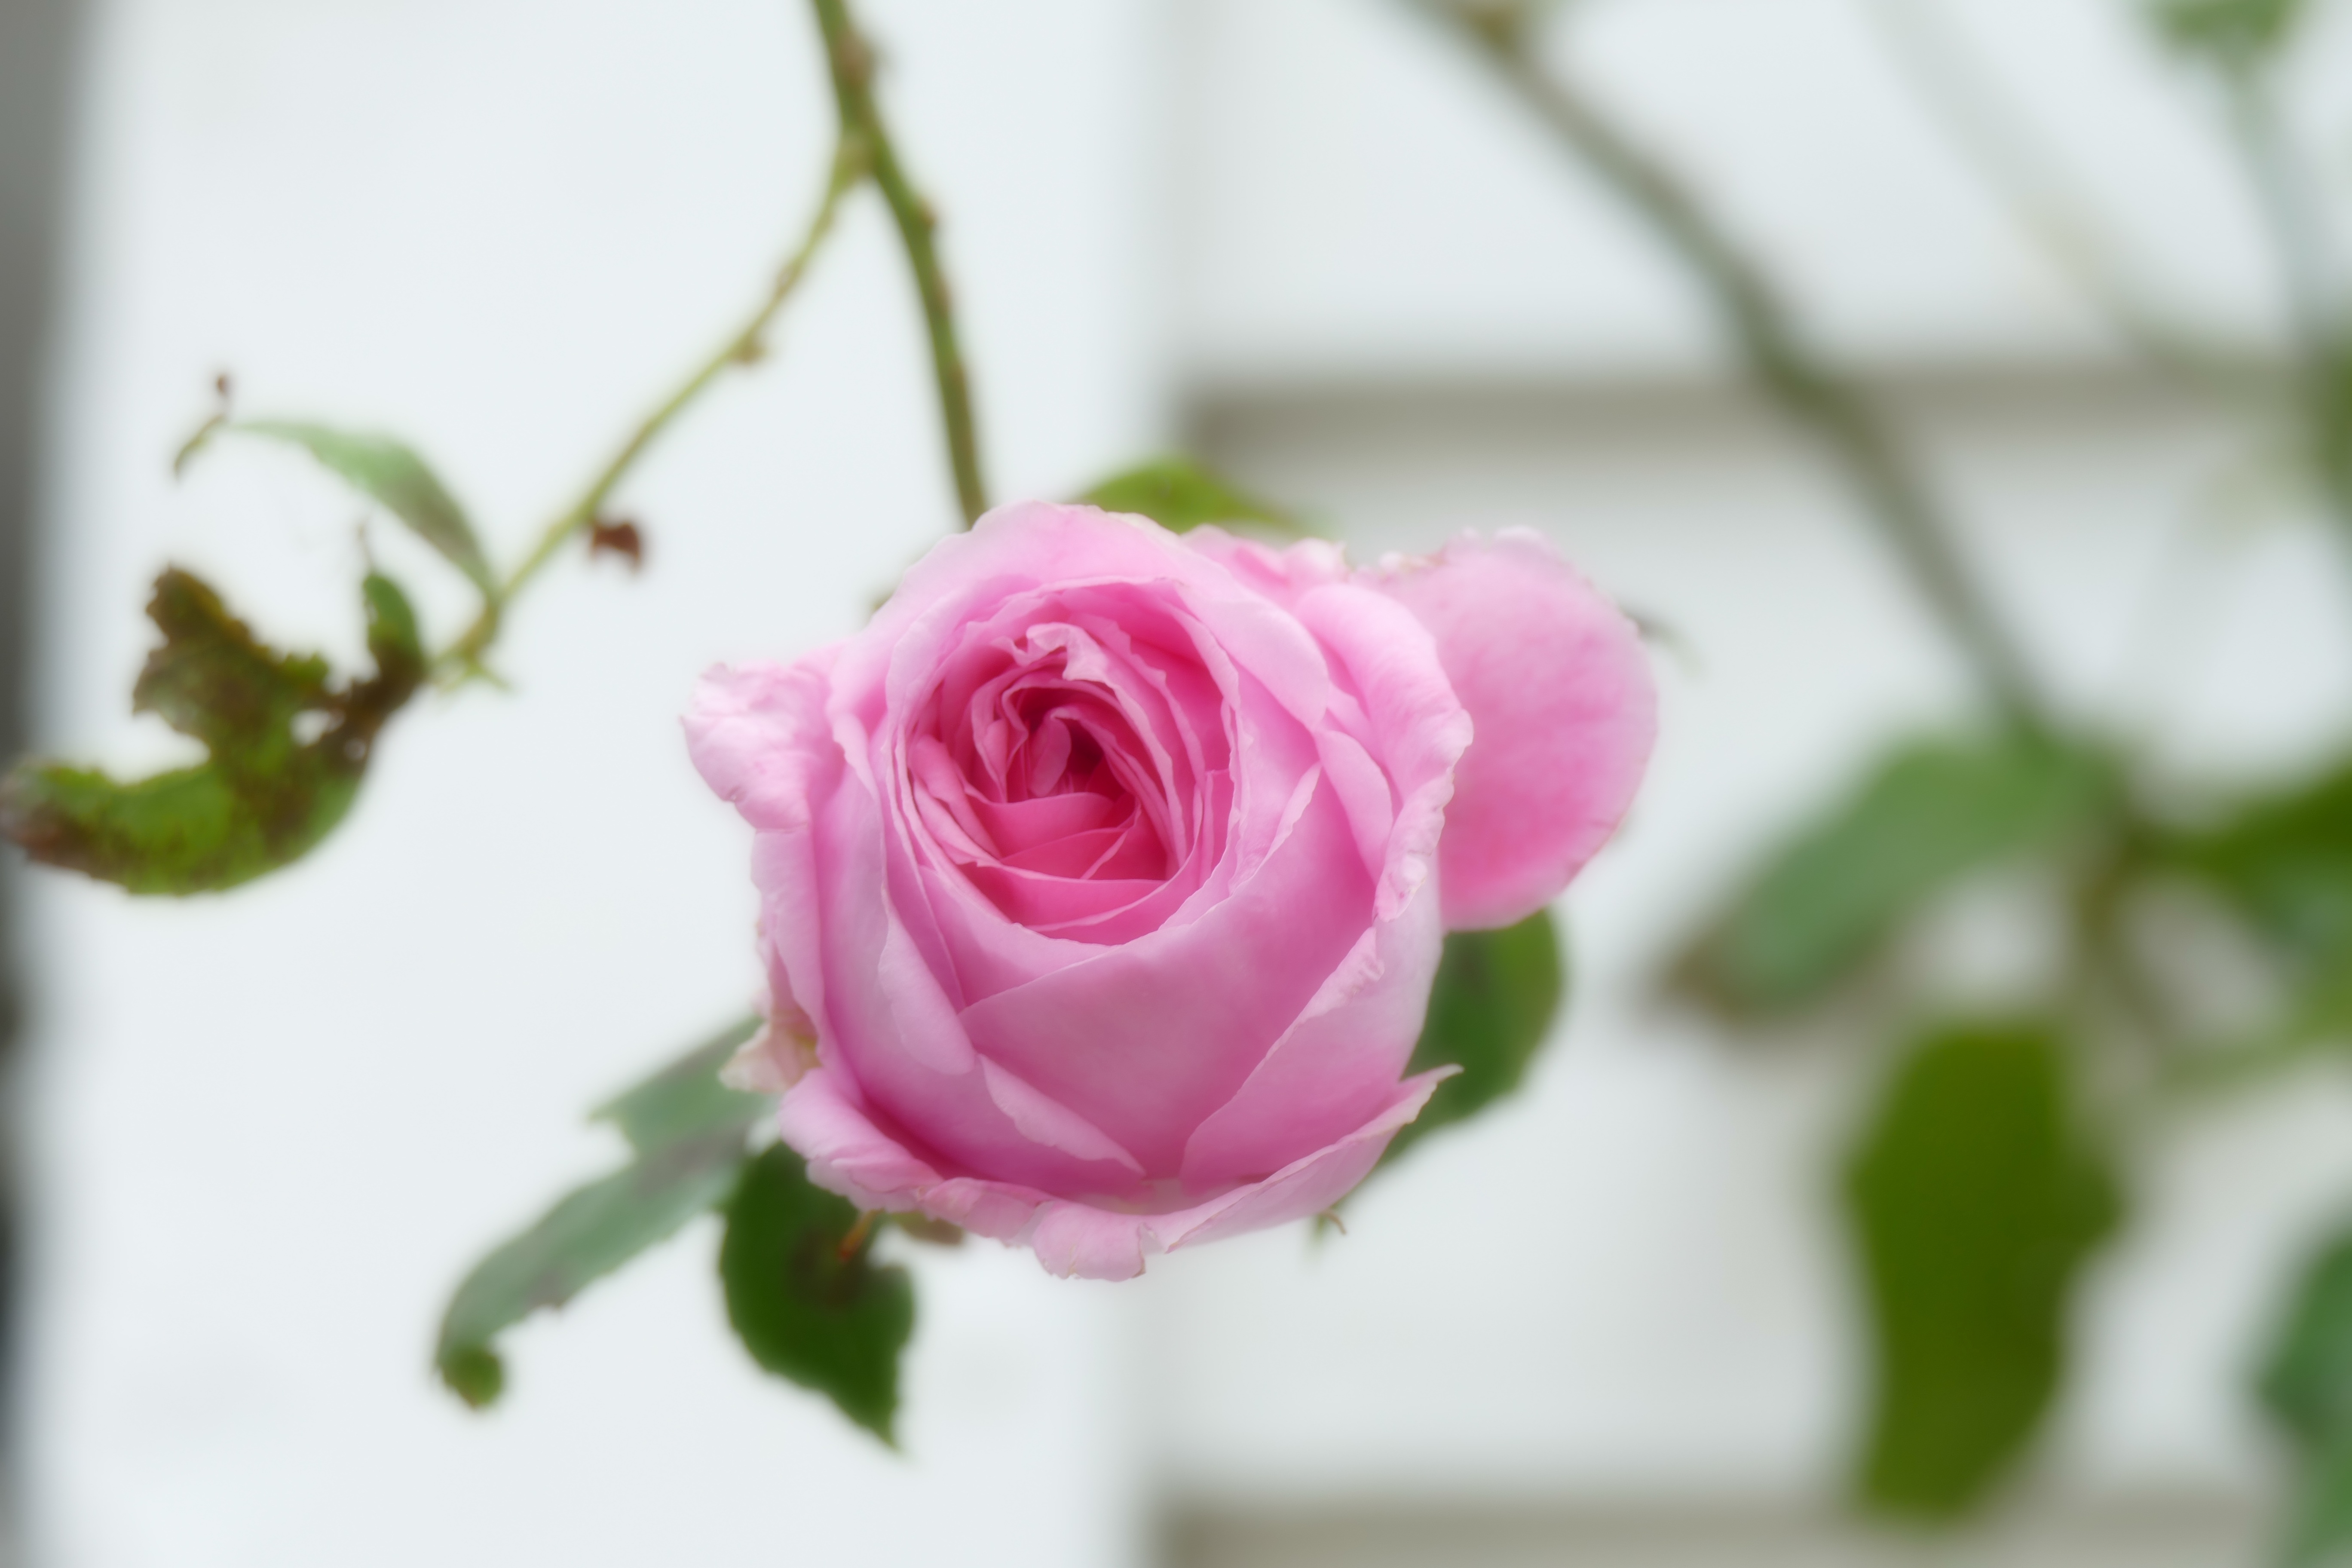
nature, blossom, plant, flower, petal, bloom, rose, pink, flora, close up, floristry, macro photography, flowering plant, garden roses, rose family, flower bouquet, garden rose, floral design, land plant, flower arranging